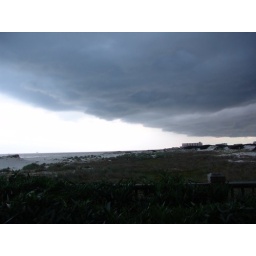
Another picture of the large shelf cloud coming in over the beach